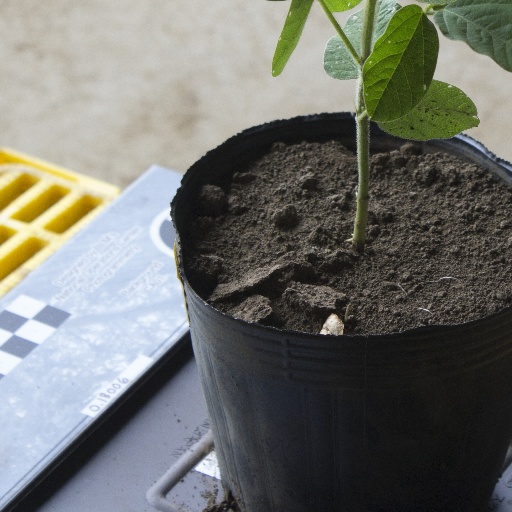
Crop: soybean